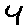
Label: 4